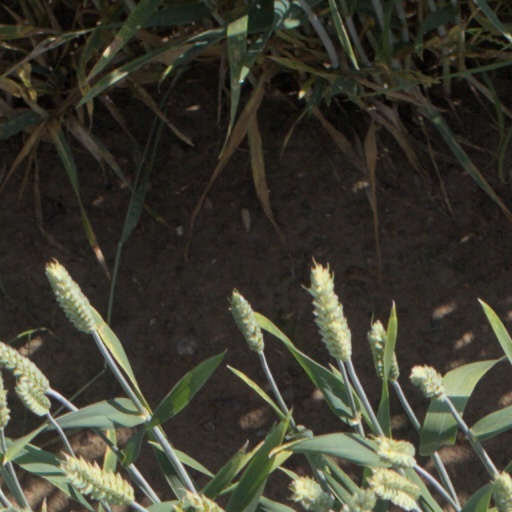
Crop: wheat